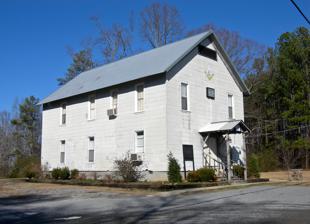
Building: Crane Hill Masonic Lodge
Country: United States of America
Year built: 1904
United States historic place Crane Hill Masonic Lodge U.S. National Register of Historic Places Alabama Register of Landmarks and Heritage The lodge in 2008 Show map of Alabama Show map of the United States Location 14538 Cty. Rd. 222, Crane Hill, Alabama Coordinates 34°5′49.5″N 87°3′16.2″W / 34.097083°N 87.054500°W / 34.097083; -87.054500 Area 1.7 acres (0.69 ha) Built 1904 Built by Cooper, Philip Aquilla; Boone, Robert Architectural style Masonic lodge NRHP reference No. 01001294 Significant dates Added to NRHP November 29, 2001 Designated ARLH February 25, 1999 The Crane Hill Masonic Lodge is a historical Masonic building in Crane Hill, Alabama , United States. Built in 1904, it is listed on the National Register of Historic Places . Built as a meeting hall for Crane Hill Masonic Lodge #554, it has also housed a school. The building is a "free standing gable front" structure. It was historically used as a meeting hall, as a school, as a multiple dwelling, and as a department store. The building was listed on the Alabama Register of Landmarks and Heritage in February 1999. It was listed on the National Register of Historic Places in 2001. It is currently used as a Masonic hall. References